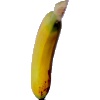
Label: Banana Lady Finger 1